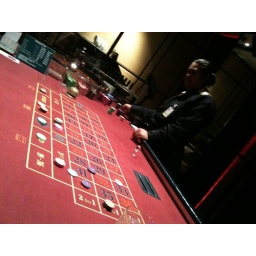
free to play casino in the sky tower